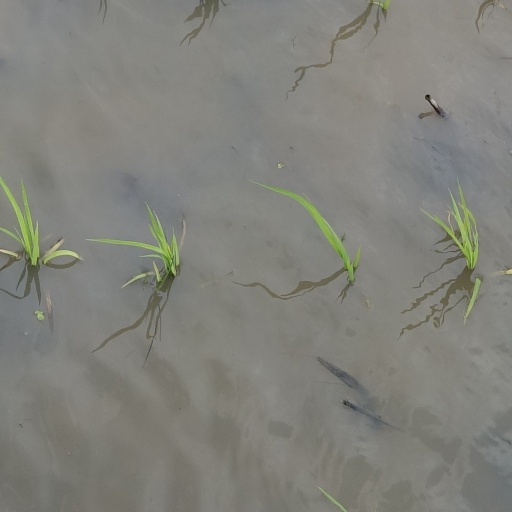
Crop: rice